Tracy Pollan

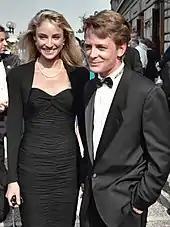

Pollan met Michael J. Fox while working on the TV series "Family Ties" in 1985. Though they played a couple on the show, they did not date in real life at the time, and Pollan left the series after a year to pursue other acting opportunities. Pollan and Fox met again during the production of "Bright Lights, Big City" in 1987 and after beginning a relationship, they married on July 16, 1988. She then lessened her acting workload to focus on her marriage and family. They have four children together: a son, Sam; twin daughters, Aquinnah Kathleen and Schuyler Frances; and a daughter, Esmé Annabelle. They reside in Manhattan. On June 22, 2024 (Pollan's 64th birthday), Schuyler married her longtime partner at Hayfield in the Catskill Mountains.